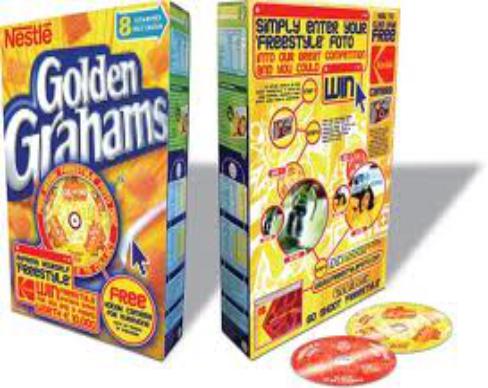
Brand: Golden Grahams
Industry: Food